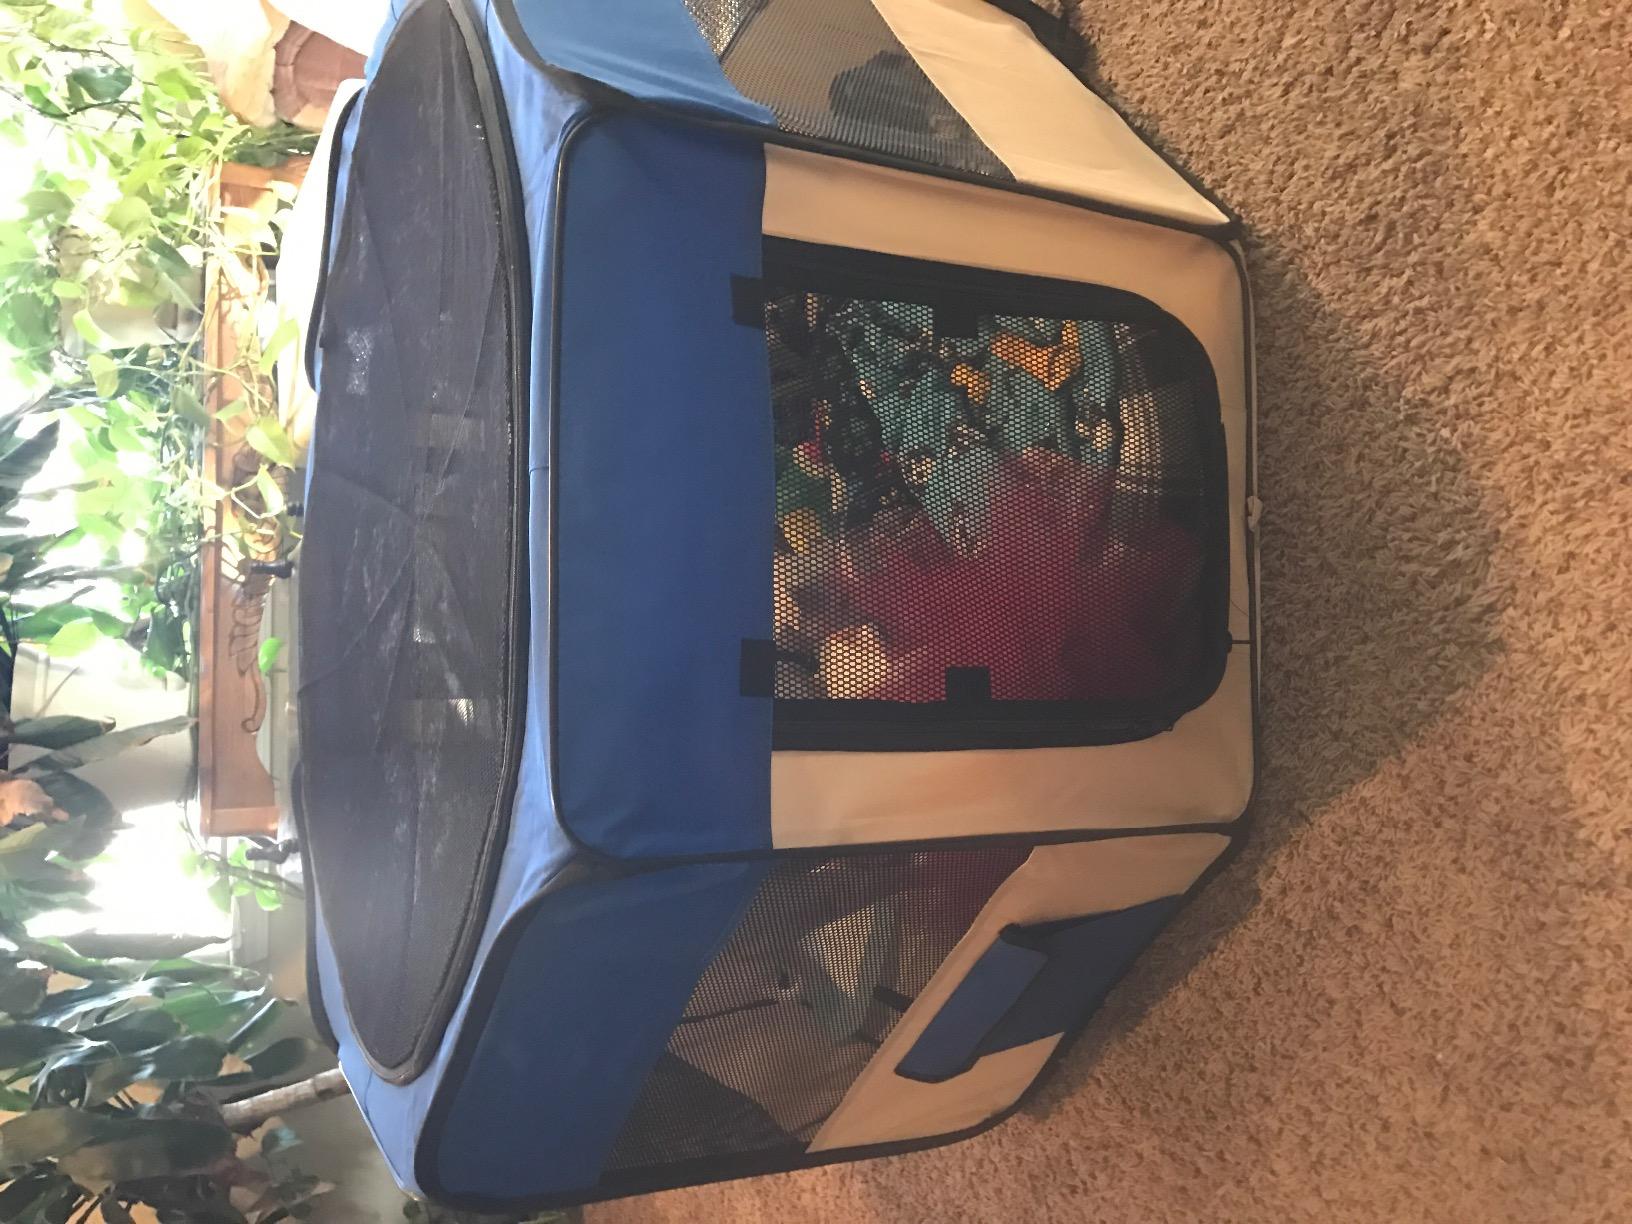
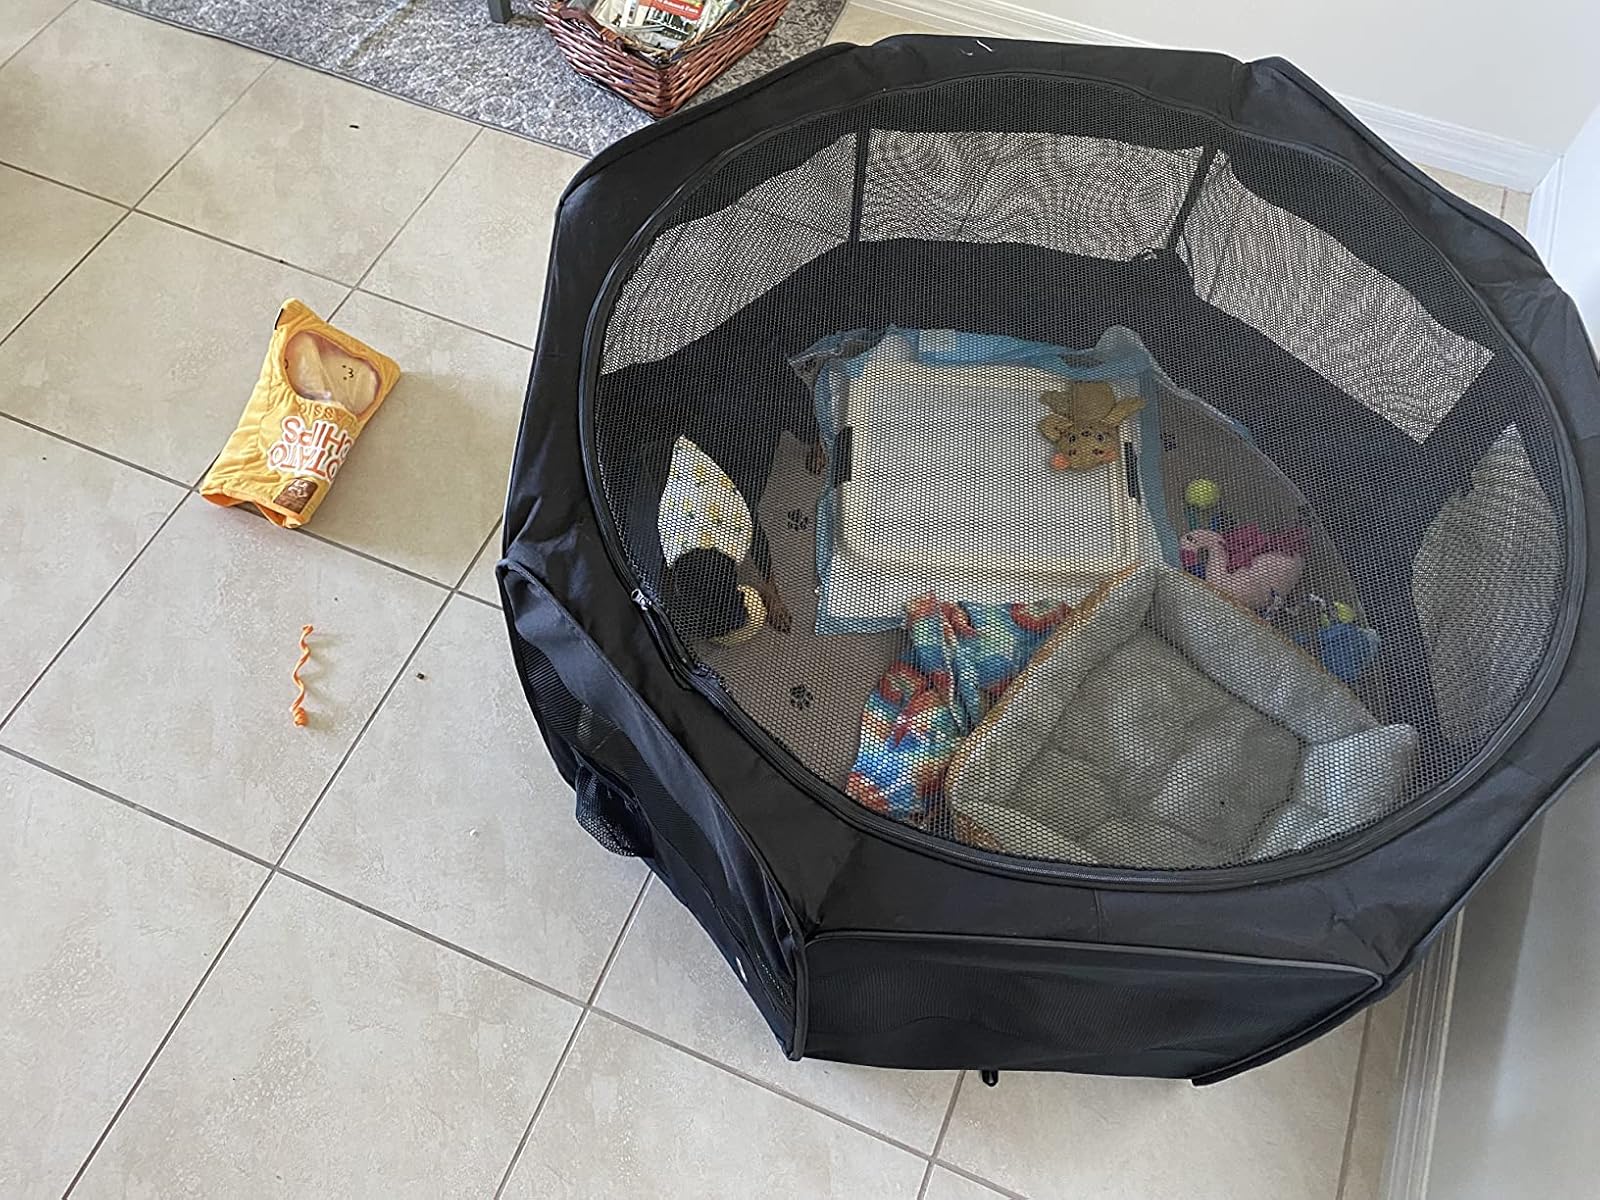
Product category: items_kennel
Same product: no